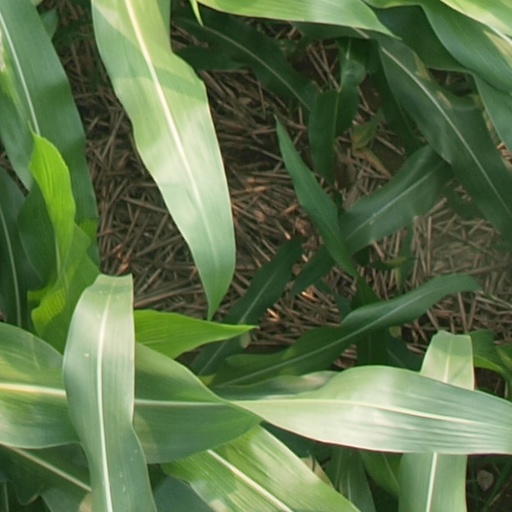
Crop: maize; corn